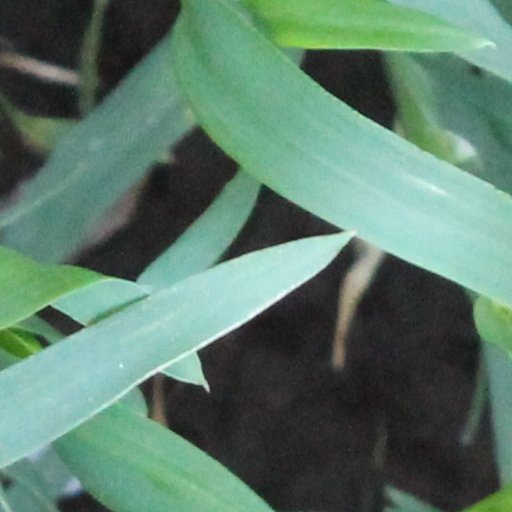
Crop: wheat